Brach's

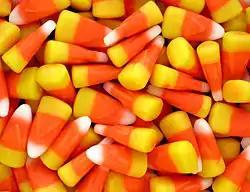
Brach's candy corn

Brach's produces candy corn. Though primarily associated with Halloween, it can also be bought year-round, though it is subject to seasonal availability. It is available in flavors such as pumpkin spice, s'mores and caramel.